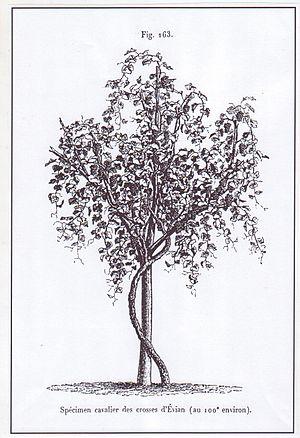
Crosses d'Évian
Le vin de Savoie, ou savoie, est un vin d'appellation d'origine contrôlée produit essentiellement dans les départements de la Savoie et de la Haute-Savoie, auxquels se rajoutent deux communes de l'Ain et une de l'Isère. Il s'agit d'une appellation régionale couvrant tout le vignoble de Savoie, qui se décline en seize dénominations géographiques.
La culture de la vigne en hautain est une méthode culturale connue depuis l'Antiquité. Cette façon de faire fut particulièrement utilisée par les Grecs, les Scythes et les Romains.
Le vin des Allobroges est un vin français d'indication géographique protégée concernant le canton de Seyssel dans l'Ain, ainsi que la Savoie et la Haute-Savoie.